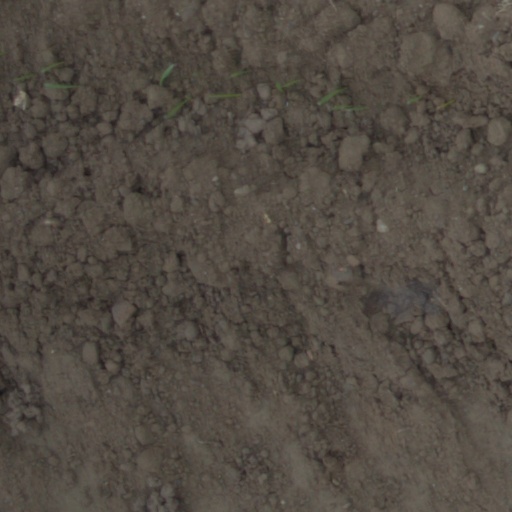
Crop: wheat